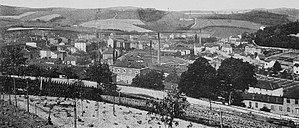
Dictionnaire illustré des communes du département du Rhône. Tome 1 / par MM. E. de Rolland et D. Clouzet.
Amplepuis est une commune française située dans le département du Rhône, en région Auvergne-Rhône-Alpes.